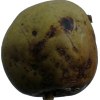
Label: pear